Hoengseong station

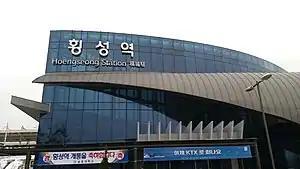

Hoengseong station is a railway station in Hoengseong-eup, Hoengseong, South Korea. It is served by the Gangneung Line. The station opened on 22 December 2017, ahead of the 2018 Winter Olympics.